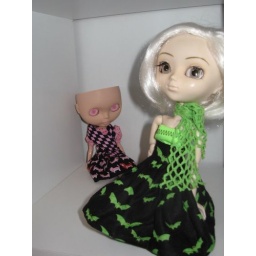
a cute green outfit I made for Cory's Nero, pink outfit by DollsAhoy